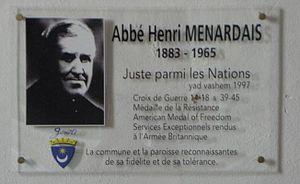
Plaque à la mémoire de l'abbé Henri Ménardais, Juste parmi les Nations, en l'église de Genêts (50).
« Juste parmi les nations » est une expression du judaïsme tirée du Talmud.
Genêts est une commune française, située dans le département de la Manche en région Normandie, peuplée de 435 habitants.